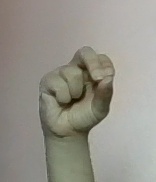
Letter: gaaf